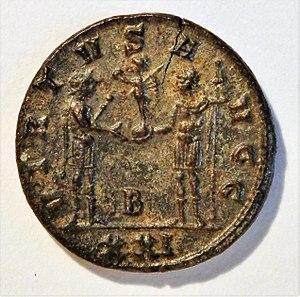
Carin est empereur romain en 284 et 285.